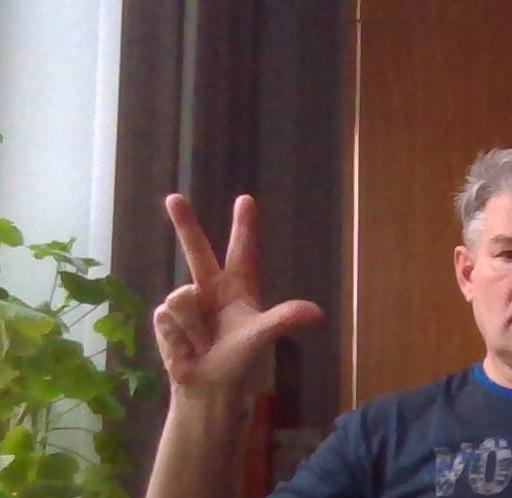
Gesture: three2